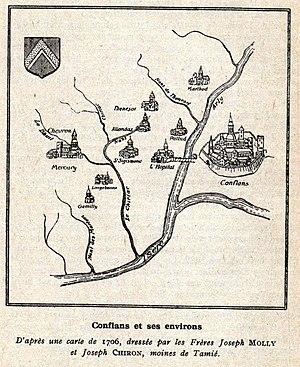
Carte ancienne de Conflans
Le monastère Saint-Joseph de Conflans est un couvent de cisterciennes réformées fondé par les Bernardines de La Roche-sur-Foron en 1637. Il est situé à Conflans dans l'ancien duché de Savoie, correspondant département français de la Savoie.